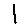
Label: 1